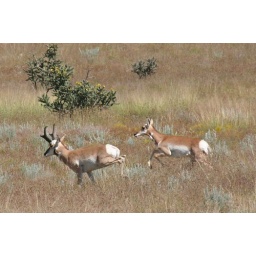
Pronghorn Antelopes in Central New MexicoThis male had a harem of 20 female antelope